Fairey Gannet AEW.3

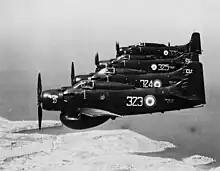
The Douglas Skyraider had been in service since the early 1950s, but was rapidly becoming obsolete

In the late 1950s, the Royal Navy operated the piston-engined Douglas A-1 Skyraider from its aircraft carriers in the AEW role. However, the Skyraider was a design that originated during the Second World War. It entered service with the RN in 1951 but, owing to its World War II vintage, would be considered obsolete by the late 50s. As a consequence, the Royal Navy issued its directive AEW.154 to begin planning for a replacement for the Skyraider. The aircraft considered most suitable for this were seen as those already under development for the Navy's GR.17/45 Specification for a new anti-submarine aircraft, of which the front runners were the Blackburn B-54/B-88 and the Fairey Type Q/17. In this competition, it was the Fairey Aviation aircraft that proved the winner, eventually entering service as the Gannet.